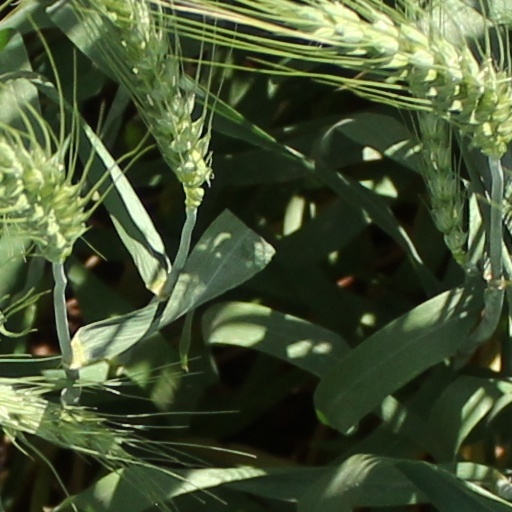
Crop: wheat